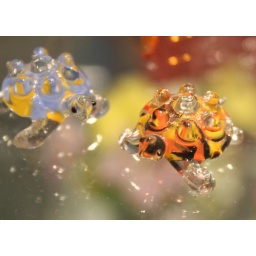
Couple of nice wee glass turtles with reflections all over the show from the display shelf.